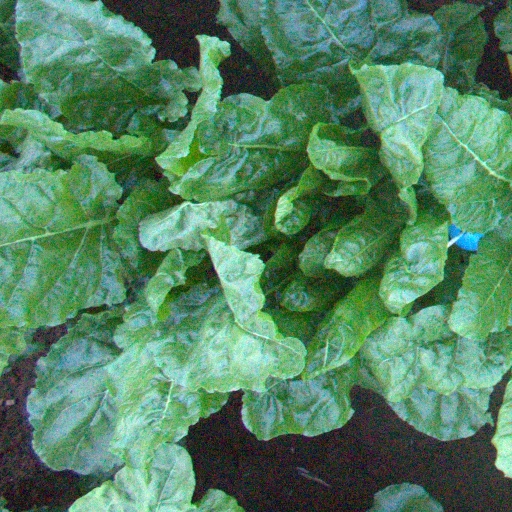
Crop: sugar beet